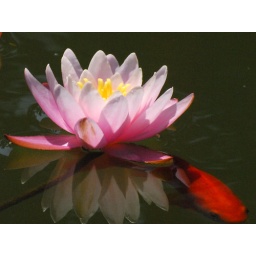
koi fish swimming by water lily